Sultan al-Ghuri Complex

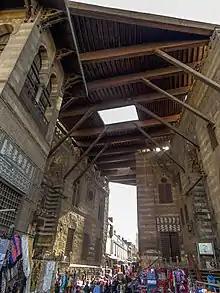
The complex: the khanqah-mausoleum (left) and the mosque (right)

The Sultan al-Ghuri Complex or Funerary complex of Sultan al-Ghuri, also known as al-Ghuriya, is a monumental Islamic religious and funerary complex built by the Mamluk sultan Qansuh al-Ghuri between 1503 and 1505 CE. The complex consists of two major buildings facing each other on al-Mu'izz li-Din Allah street (al-Muizz Street), in the Fahhamin Quarter, in the middle of the historic part of Cairo, Egypt. The eastern side of the complex includes the Sultan's mausoleum, a khanqah, a sabil (water distribution kiosk), and a kuttab (Islamic primary school), while the western side of the complex is a mosque and madrasa. Today the mosque-madrasa is still open as a mosque while the khanqah-mausoleum is open to visitors as a historic site.